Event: Nepal Earthquake
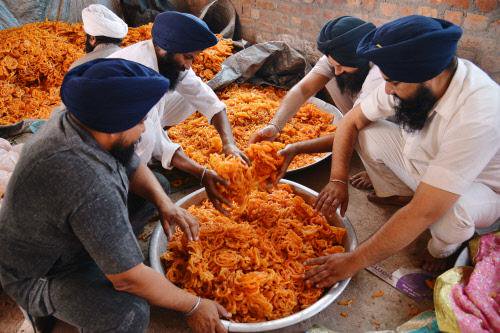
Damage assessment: no_damage